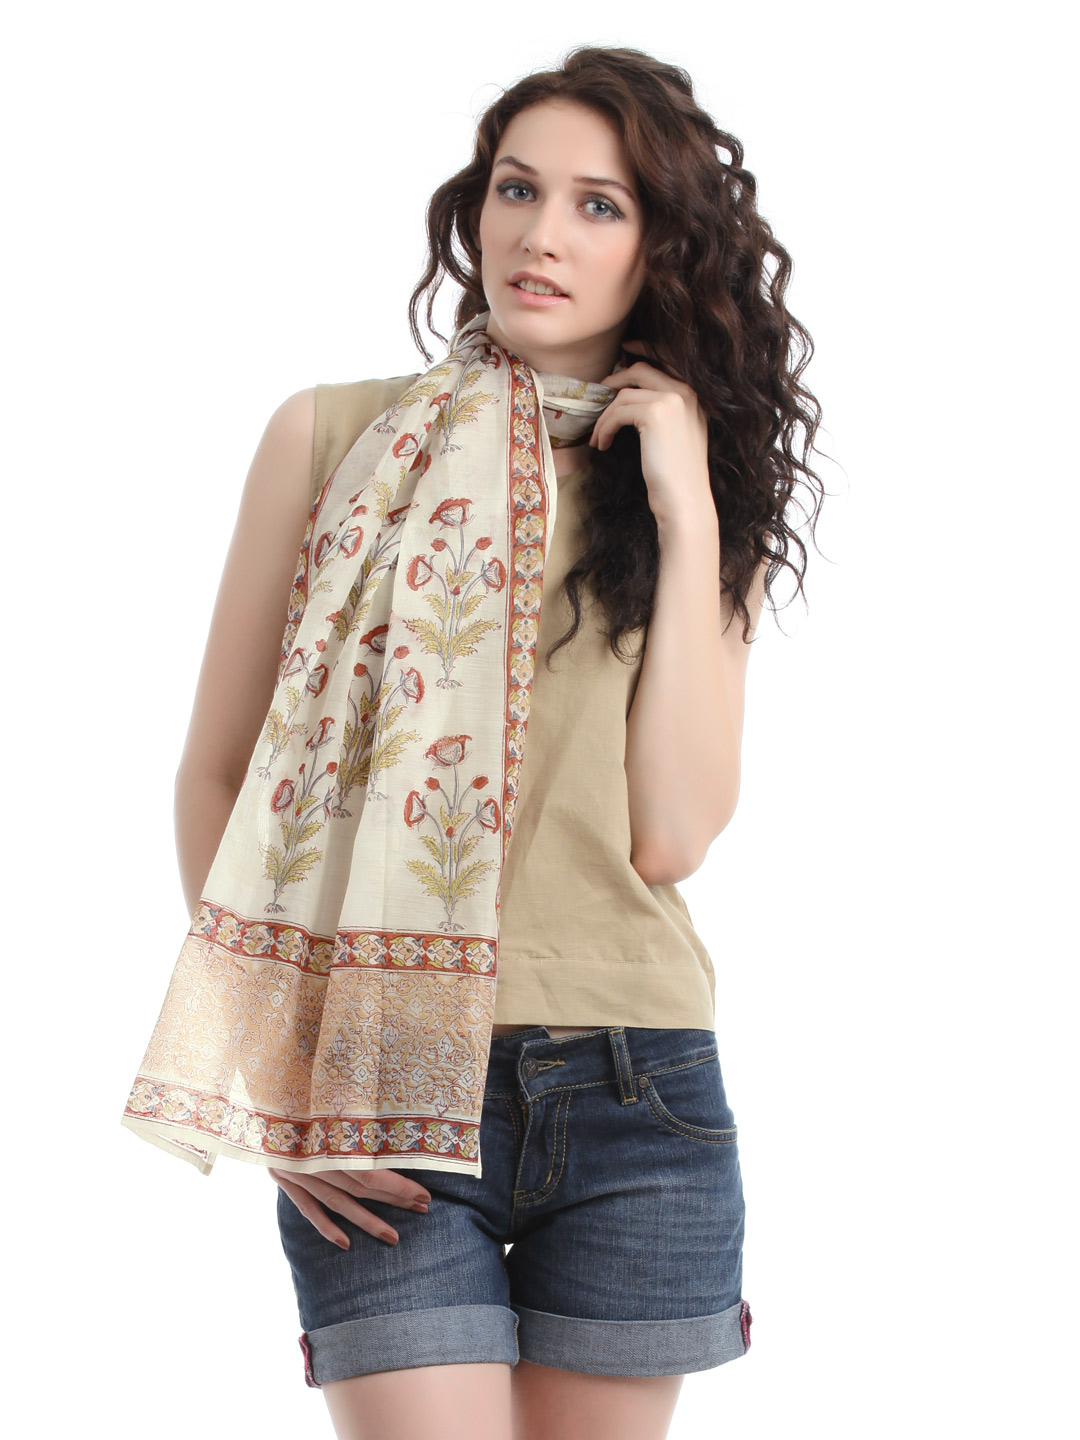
Fabindia Women Off White Printed Stole
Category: Accessories / Stoles / Stoles
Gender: Women
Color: Off White
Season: Summer 2012
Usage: Casual